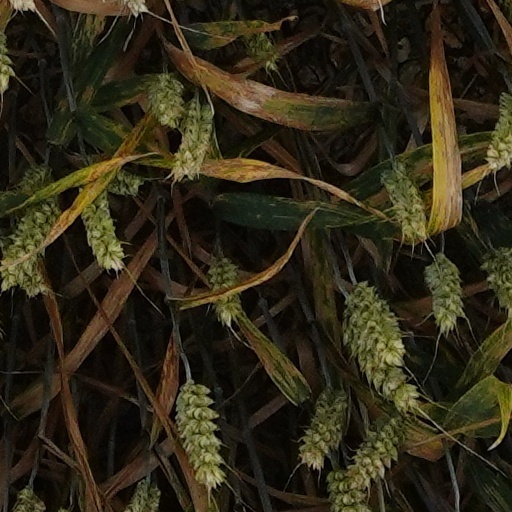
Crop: wheat